Carla Suárez Navarro career statistics

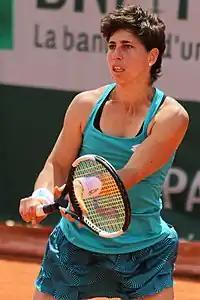
Suarez Navarro at the 2019 French Open

"Only main-draw results in WTA Tour, Grand Slam tournaments, Billie Jean King Cup (Fed Cup), Hopman Cup and Olympic Games are included in win–loss records."